Food sovereignty

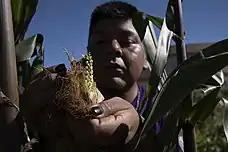
Research assistant Kyle Kootswaytewa inspecting a corn crop in Santa Fe, NM. Directly connecting and caring for land/seeds in an important aspect of food sovereignty.

The disruption of traditional foodways is described to be tied to the disruption of the connection between traditional Native land and their people, a change Rachel V. Vernon describes as being tied to “racism, colonialism, and the loss of autonomy and power.” Pre-colonial lands were expansive and thriving with traditional foods. Because of disease and war, Native peoples in the early 20th century were directly impacted in their ability to acquire and prepare their food. In addition to this, relocation away from ancestral lands further limited traditional foodways. Many indigenous people in the United States now live in food deserts. Due to inadequate or inhibited access to food, indigenous peoples suffer disproportionately from food insecurity compared to the rest of the US population. At reservations, the “‘highly processed, high sugar, high fat, and processed foods,’” further contributed to health issues in Native populations, leading to indigenous peoples in the United States having the highest rates of diabetes and heart disease in the nation. In addition to this, a majority of Native peoples also live off-reservation, and so are even further removed from traditional foodways.